Subwoofer

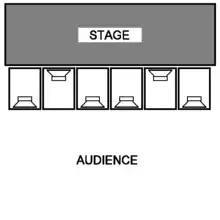
CSA: Six subwoofers arranged for less bass energy on stage. Signal going to the reversed enclosures is delayed a few milliseconds.

To keep low-frequency sound focused on the audience area and not on the stage, and to keep low frequencies from bothering people outside of the event space, a variety of techniques have been developed in concert sound to turn the naturally omnidirectional radiation of subwoofers into a more directional pattern. Several examples of sound reinforcement system applications where sound engineers seek to provide more directional bass sound are: music festivals, which often have several bands performing at the same time on different stages; large raves or EDM events, where there are multiple DJs performing at the same time in different rooms or stages; and multiplex movie theaters, in which there are many films being shown simultaneously in auditoriums that share common walls. These techniques include: setting up subwoofers in a vertical array; using combinations of delay and polarity inversion; and setting up a delay-shaded system. With a cardioid dispersion pattern, two end-fire subwoofers can be placed one in front of the other. The enclosure nearest the listener is delayed by a few milliseconds. The second subwoofer is delayed a precise amount corresponding to the time it takes sound to traverse the distance between speaker grilles.